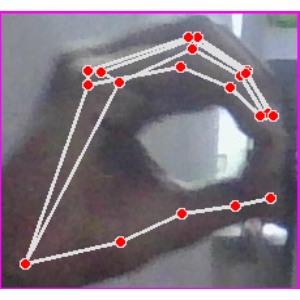
अक्षर: ठ